Svalbard

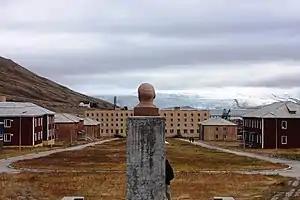
The abandoned Soviet mining town of Pyramiden

Longyearbyen is the largest settlement on the archipelago; it is the seat of the governor and the only incorporated town. The town features an airport, hospital, primary and secondary school, university, sports center with a swimming pool, library, culture center, cinema, bus transport, hotels, a bank, and several museums. The newspaper "Svalbardposten" is published weekly. Very little mining activity remains at Longyearbyen; coal mines at Sveagruva and Lunckefjellet suspended operations in 2017 and were closed permanently in 2020.